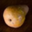
Label: pear